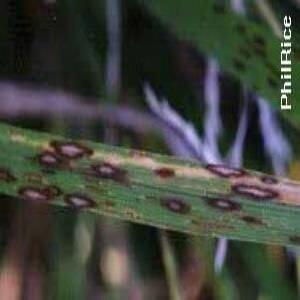
Disease: Blast